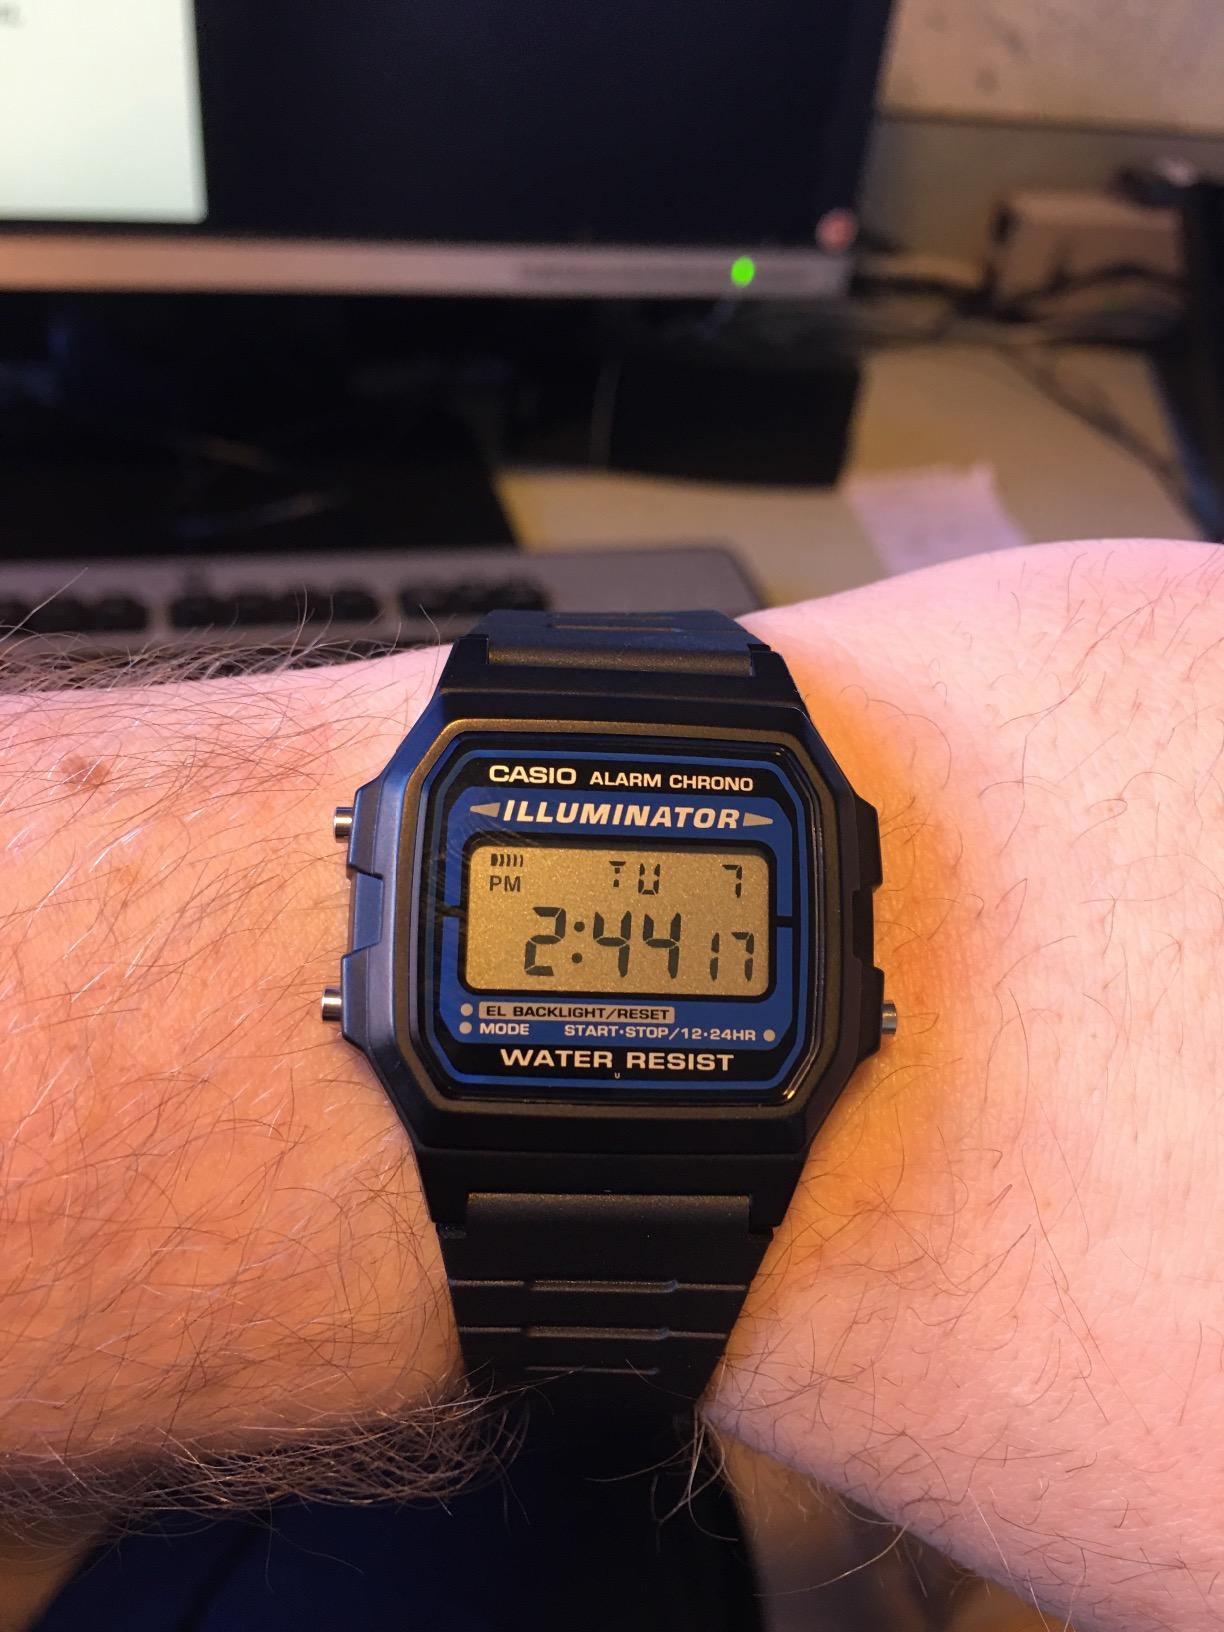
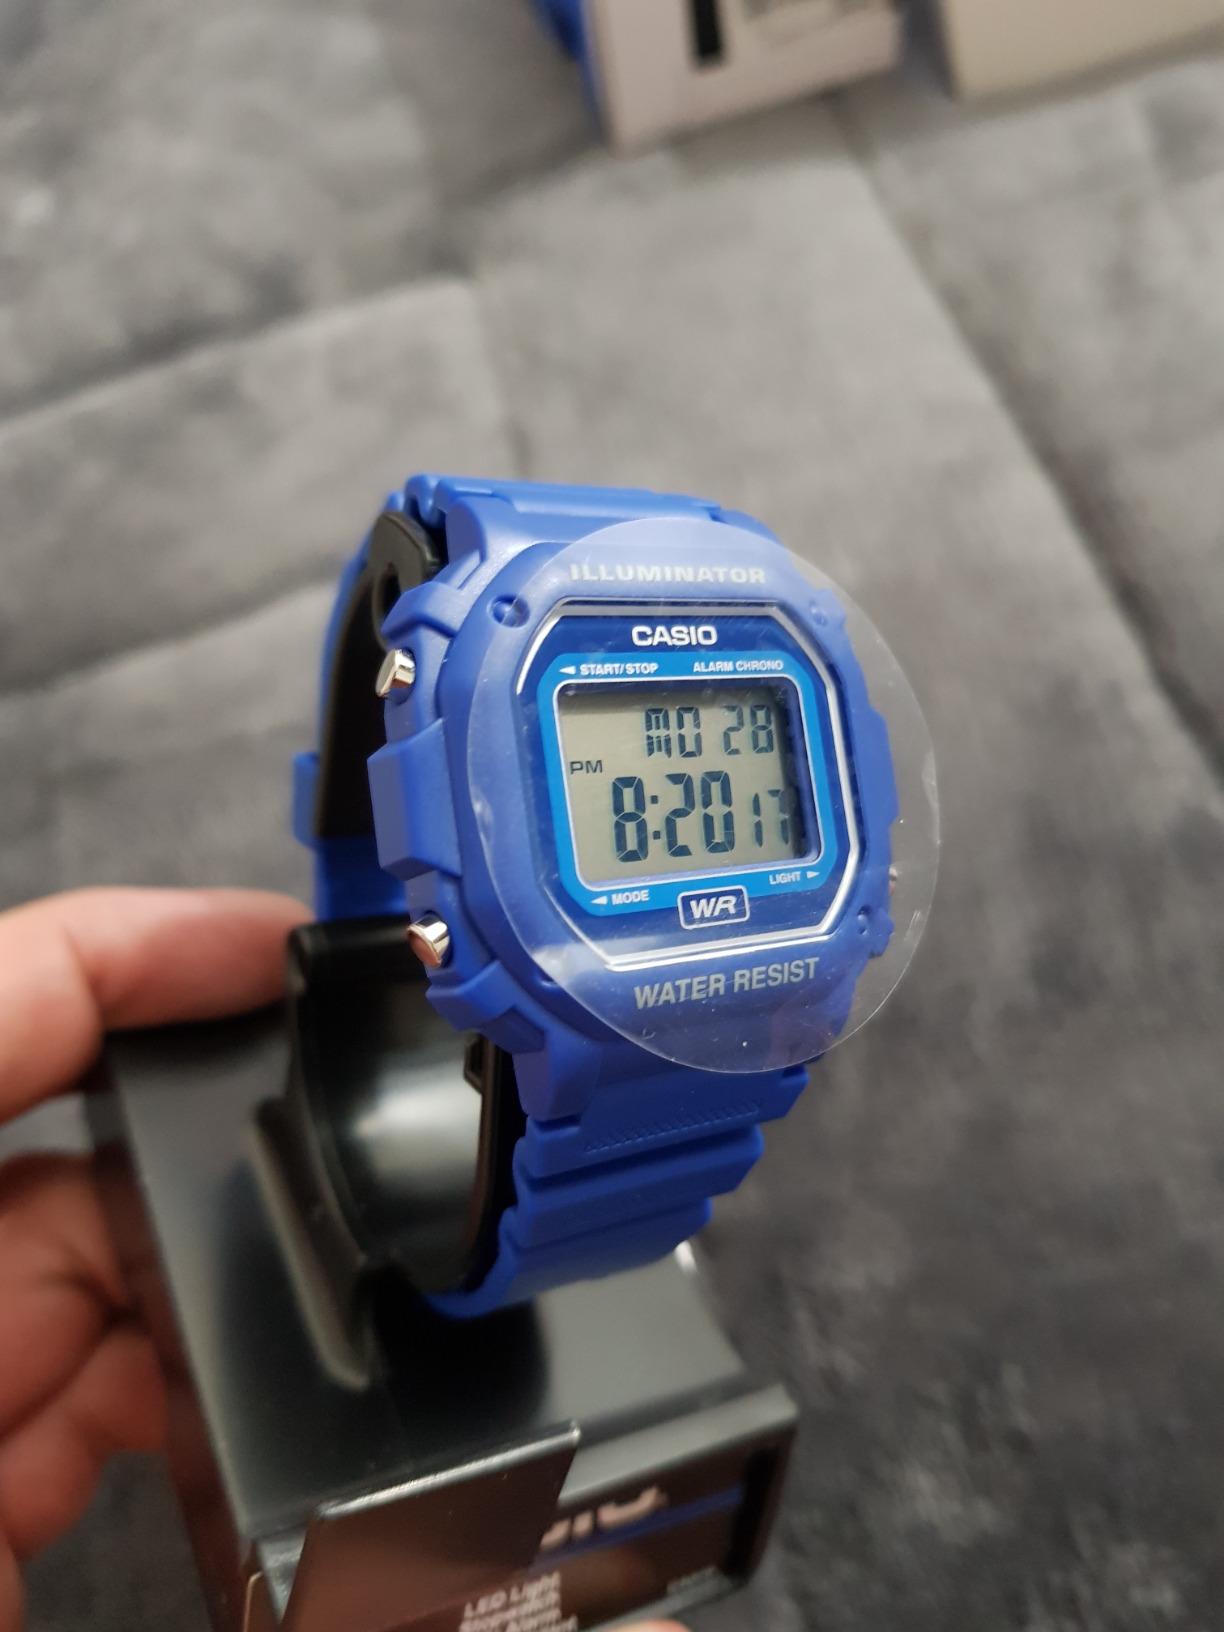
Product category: accessories_watch
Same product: no